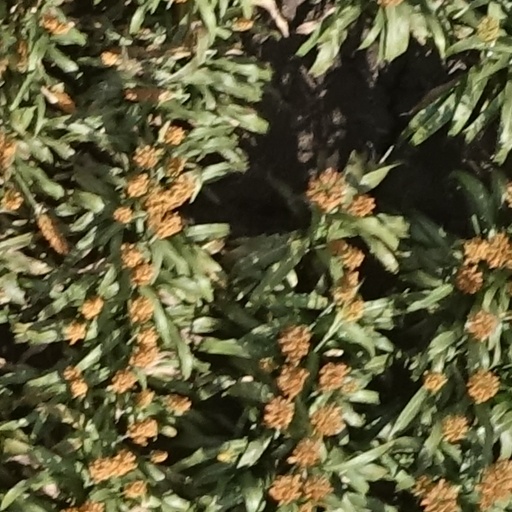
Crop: sorghum